Sky position (RA, Dec in degrees): 131.463, 10.245
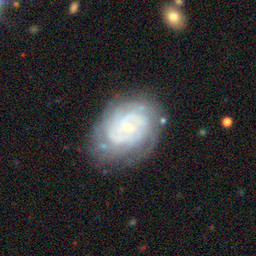
Galaxy morphology: Unbarred Tight Spiral Galaxies